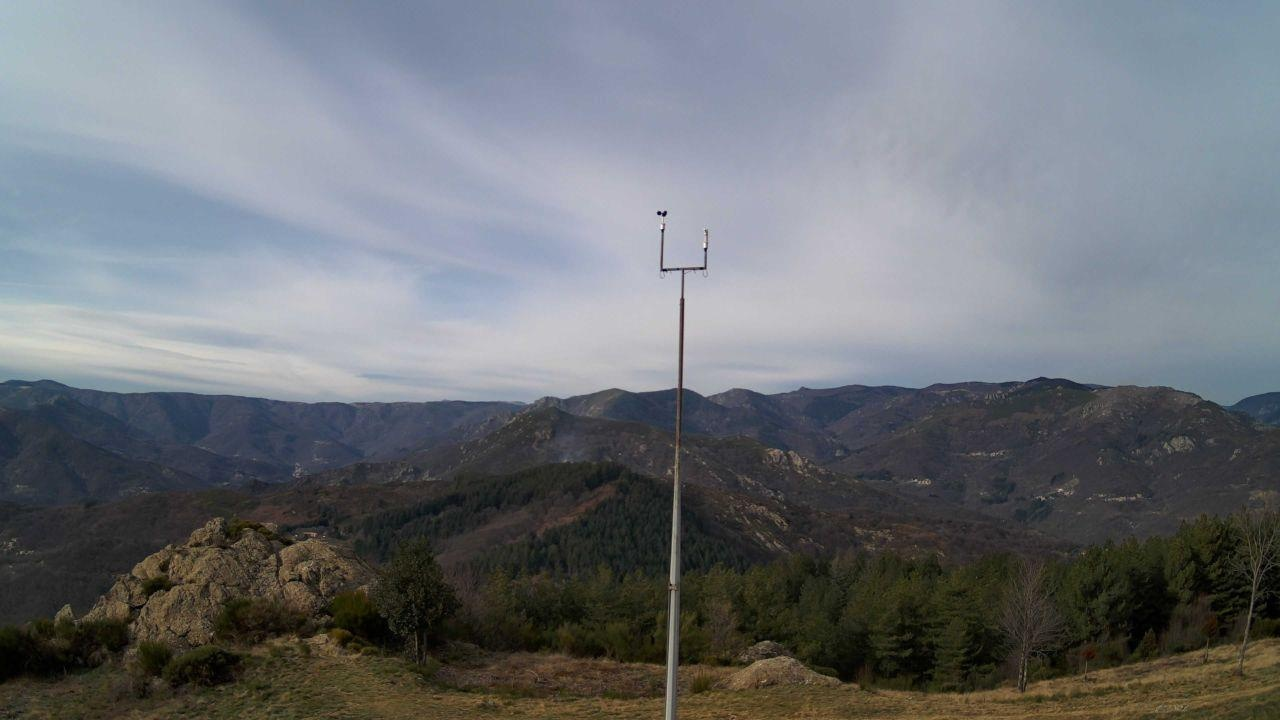
Fire: no
Smoke: yes